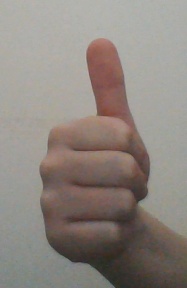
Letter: aleff